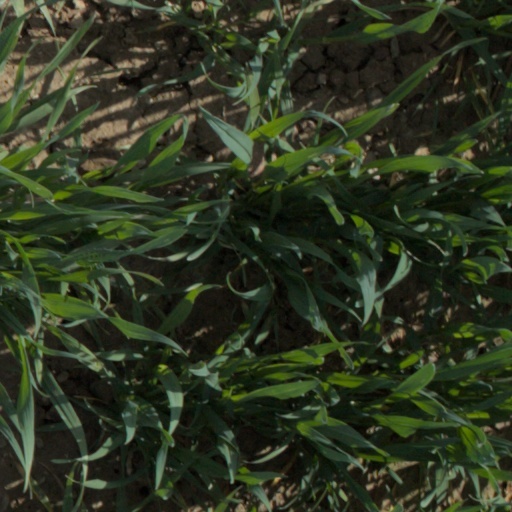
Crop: wheat